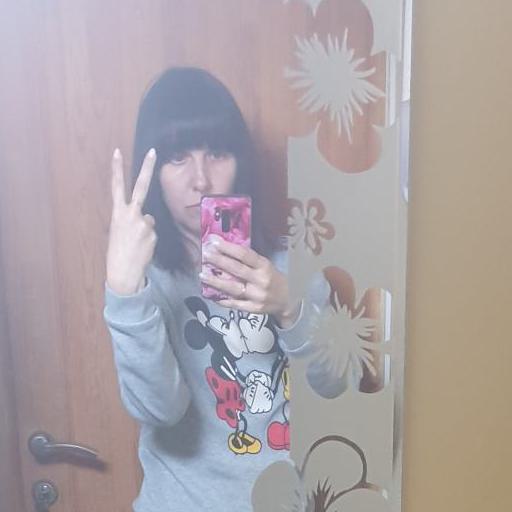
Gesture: no_gesture